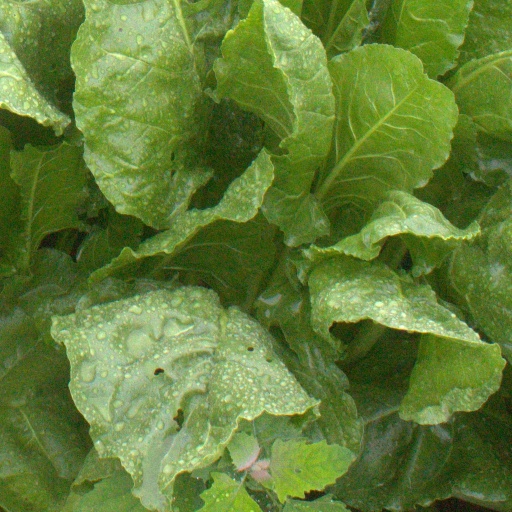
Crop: sugar beet